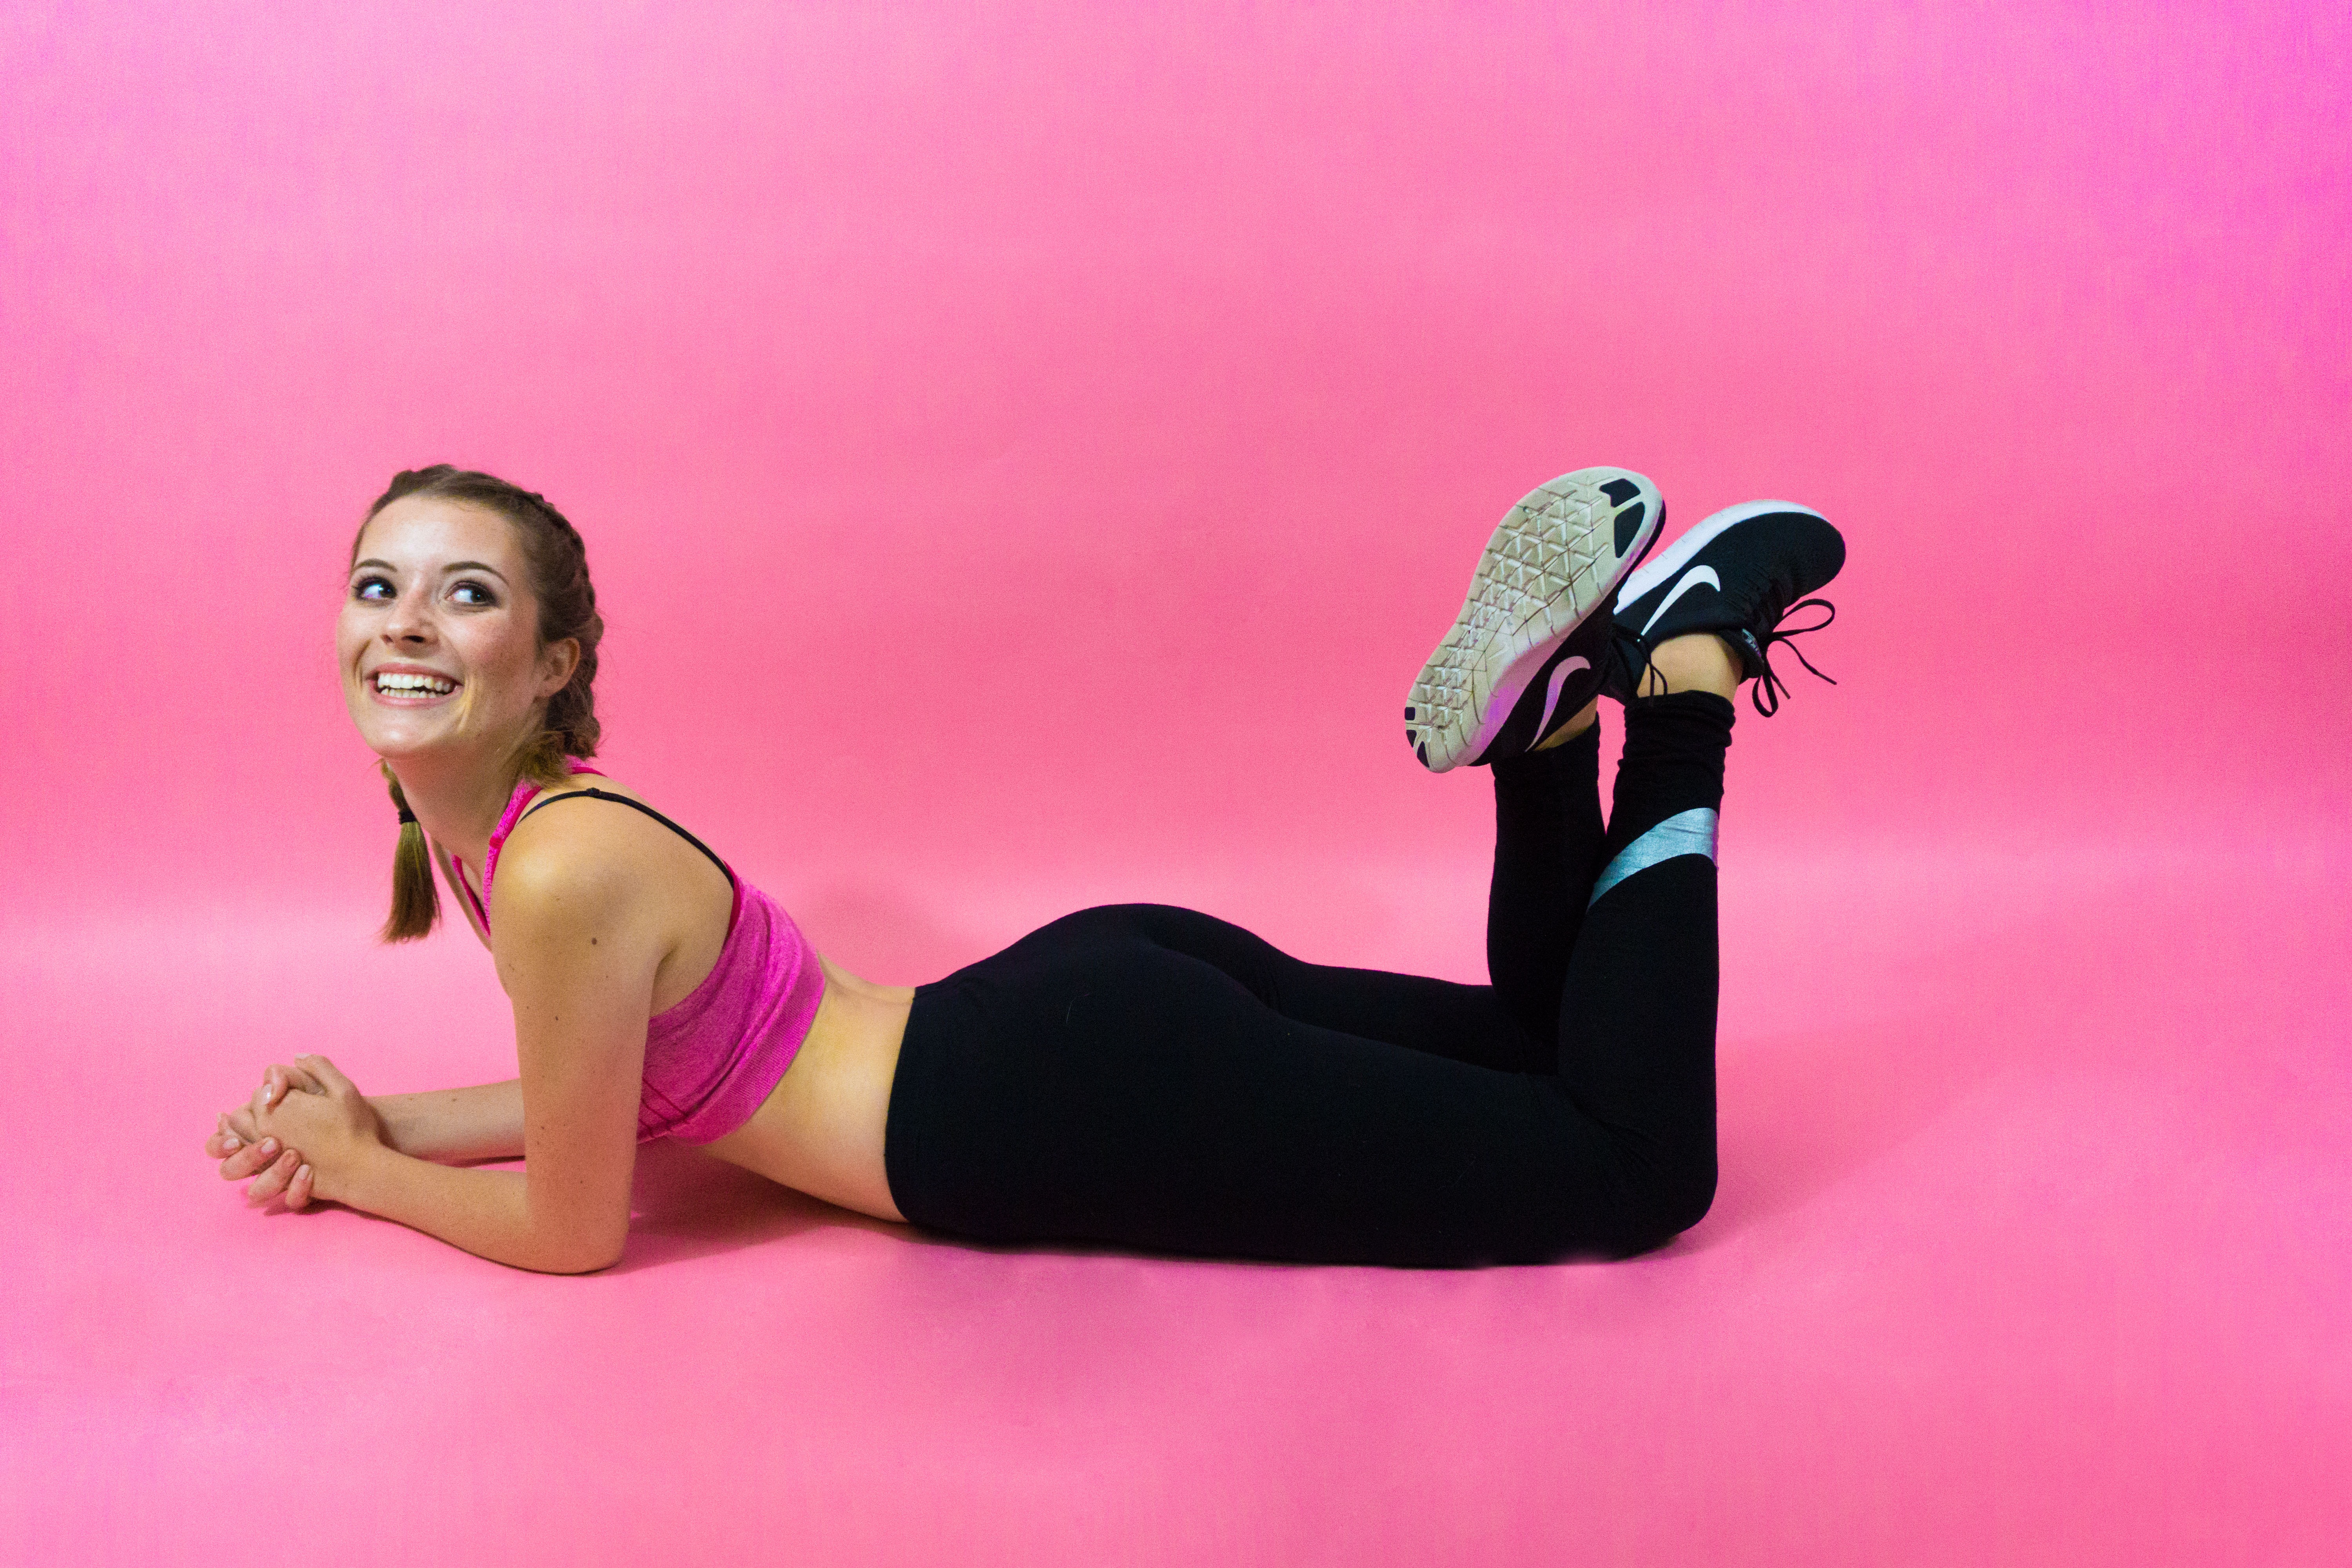
person, girl, woman, sport, photographer, train, leg, young, training, human, pink, movement, leisure, healthy, arm, fitness, human body, sporty, fun, happiness, sports, joy, fit, endurance, active, force, excited, photo shoot, physical exercise, human positions, human action, physical fitness